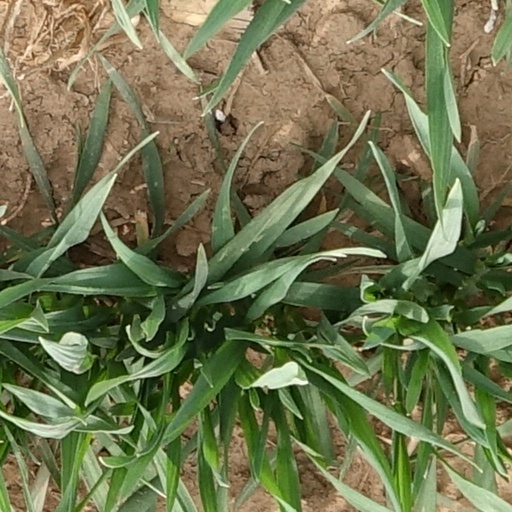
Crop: wheat